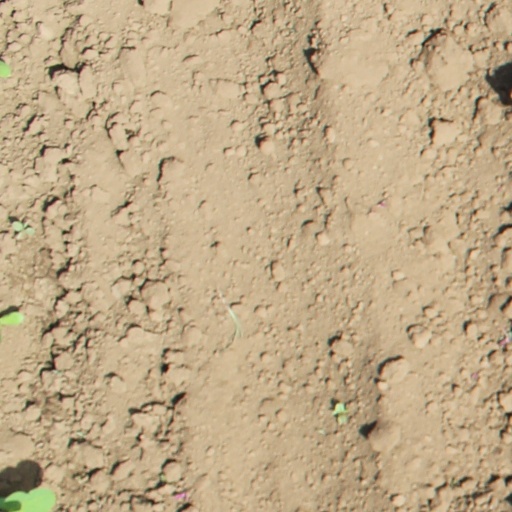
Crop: soybean